Eddisbury Way

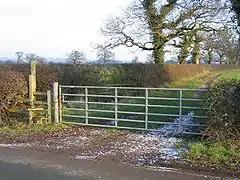
The Eddisbury Way near Hoofield

The route starts at the Runcorn side of Frodsham at the bridge that crosses the River Weaver. It then proceeds to Bradley, Fivecrosses and Newton before skirting around the edge of Delamere Forest at Manley. The path then follows Dark Ark Lane to Brines Brow picnic area before progressing through Kelsall, Duddon, Burton, Hoofield and Huxley to its conclusion at Higher Burwardsley. The route is shown on Ordnance Survey Explorer maps 257 and 267.